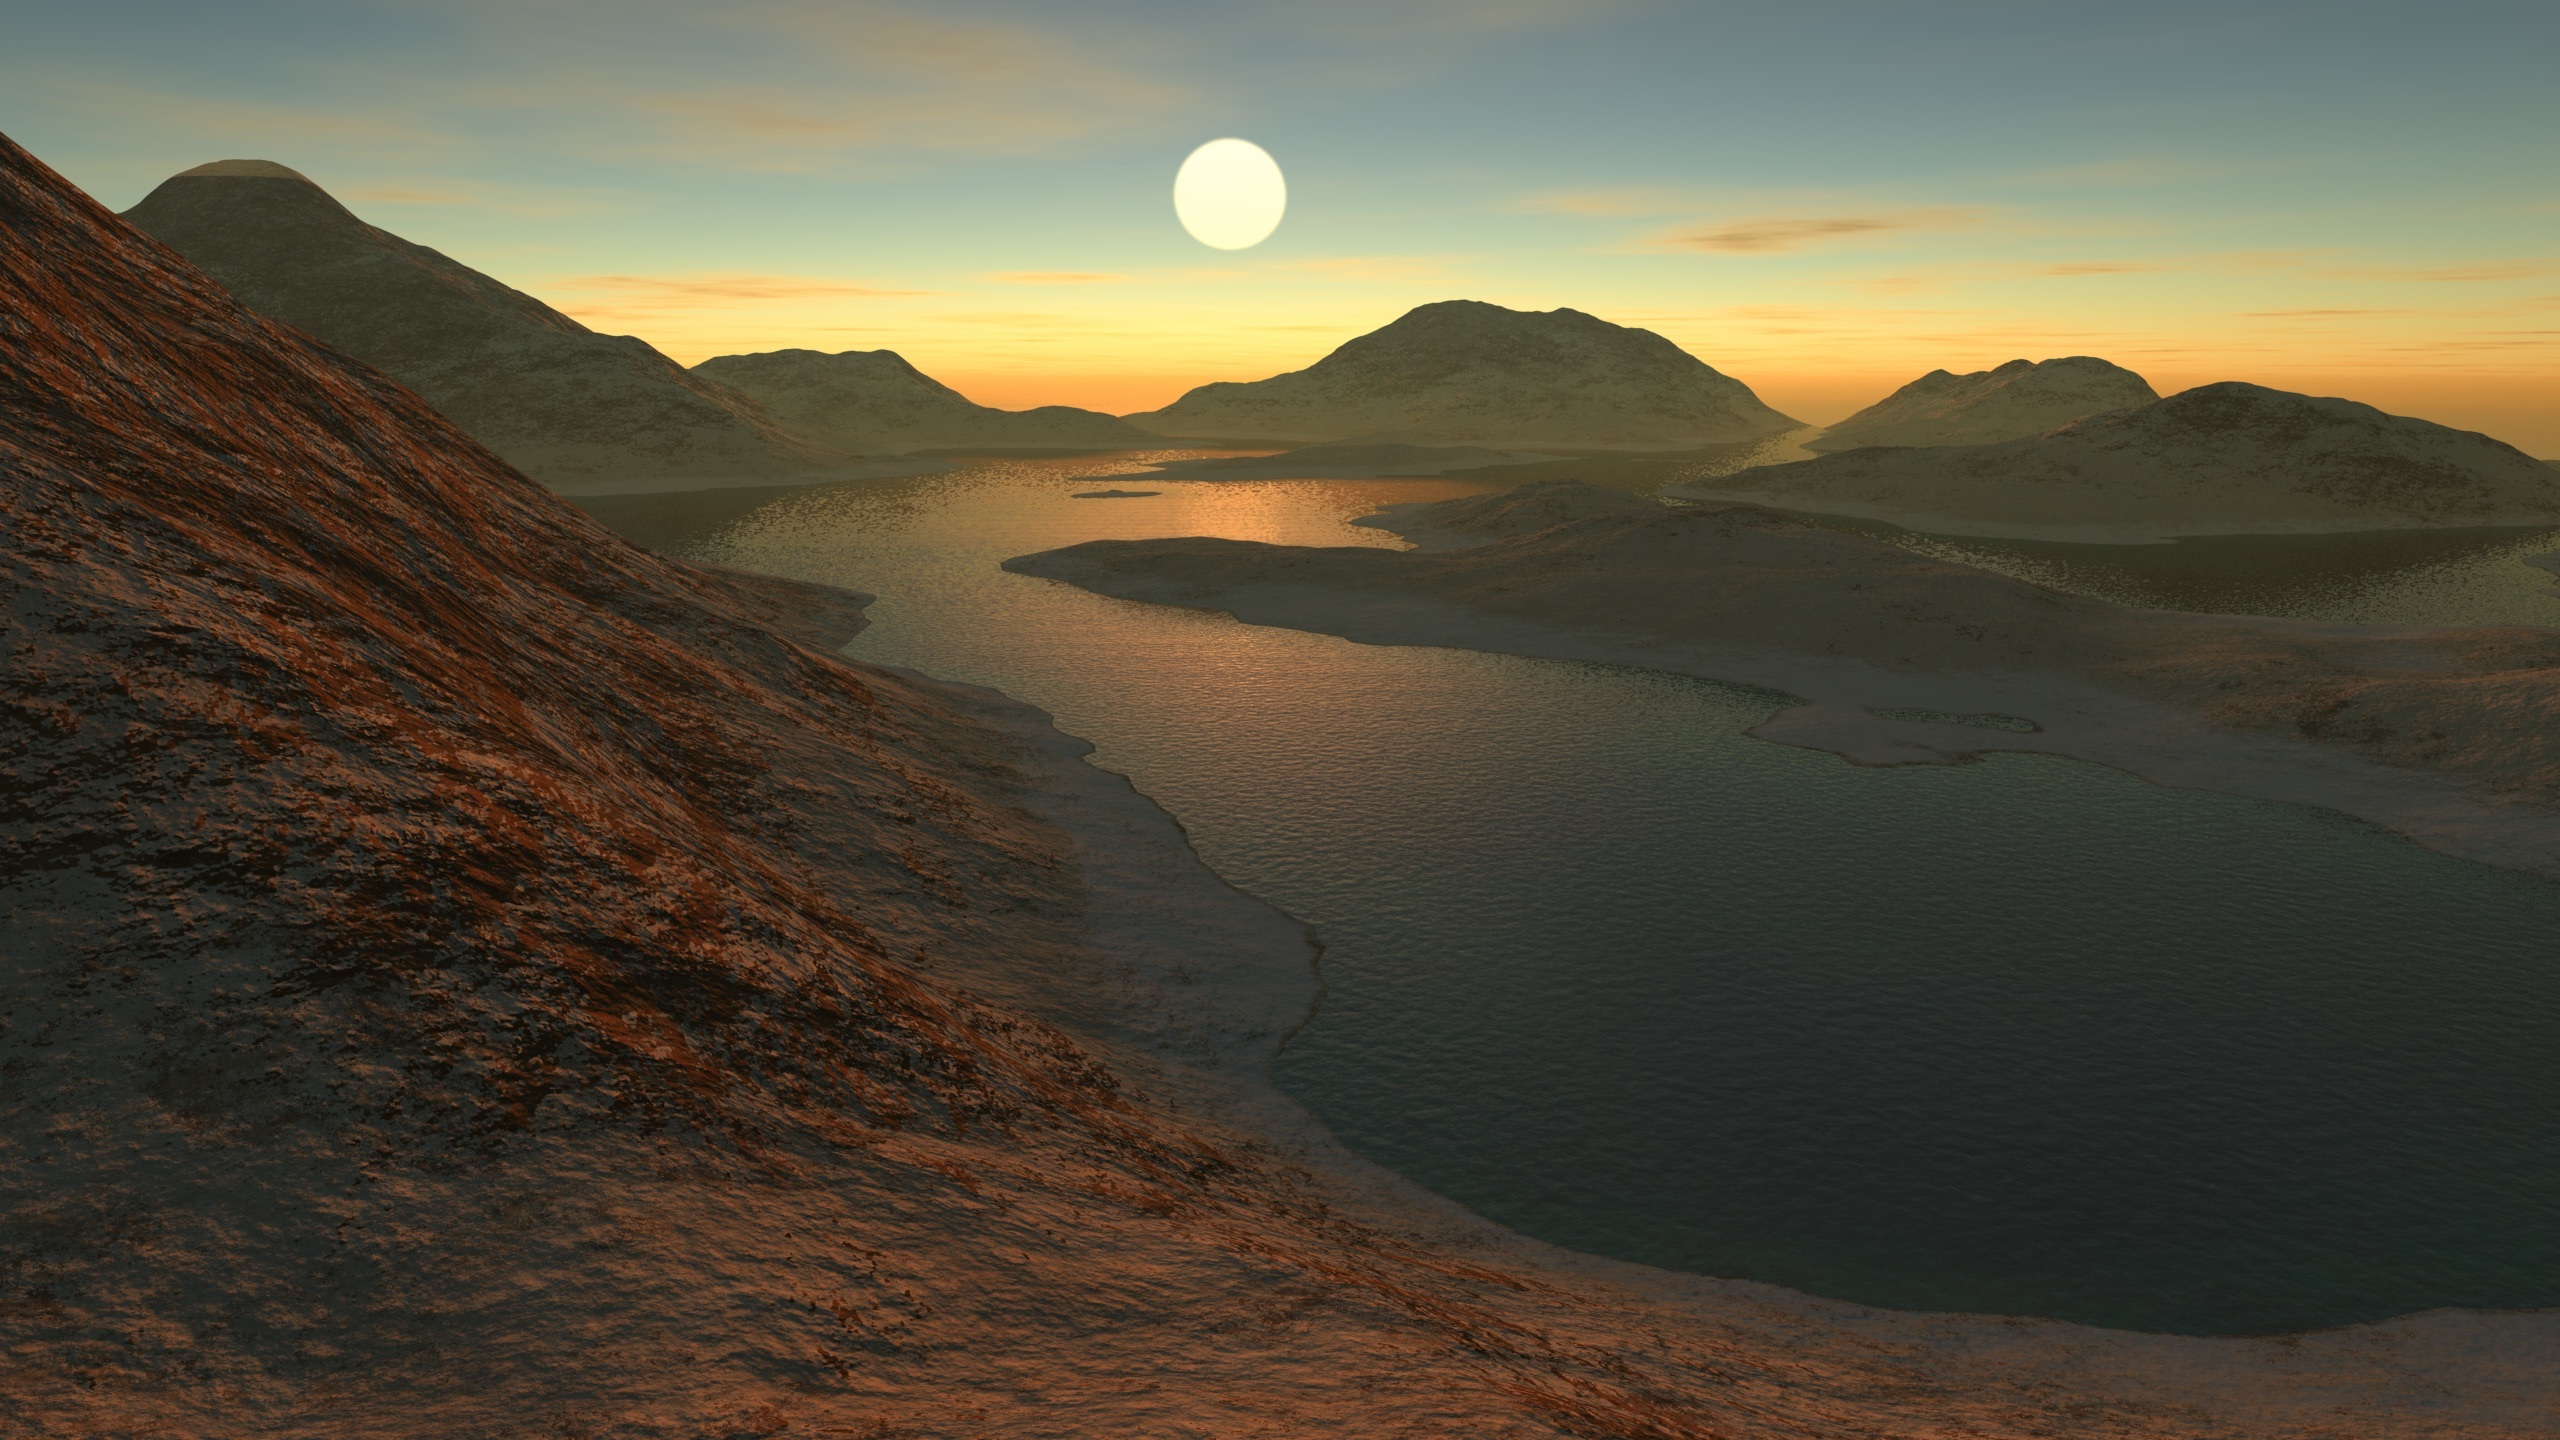
landscape, sea, coast, horizon, mountain, cloud, sunrise, sunset, morning, hill, lake, dawn, valley, dusk, reflection, reservoir, highland, plateau, 3d, see, landschaft, sonnenuntergang, fell, loch, landform, d mmerung, carrara, natural environment, geographical feature, atmospheric phenomenon, mountainous landforms, digitale kunst, generative kunst